Nikita Chaplin

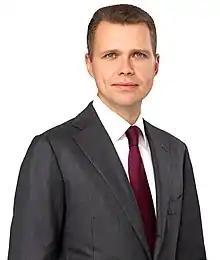

Nikita Yuryevich Chaplin (born 28 July 1982, Ramenskoye, Moscow Oblast) is a Russian political figure and a deputy of the 8th State Duma.